Warriors Orochi

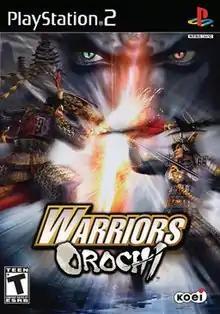
North American PlayStation 2 cover art

is a hack and slash video game for PlayStation 2 and Xbox 360, developed by Koei and Omega Force. It is a crossover of two of Koei's popular video game series, "Dynasty Warriors" and "Samurai Warriors" (specifically "Dynasty Warriors 5" and "Samurai Warriors 2") and the first title in the "Warriors Orochi" series.